Sukhoi Su-30

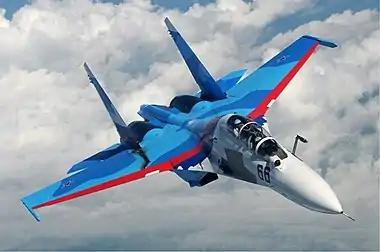
Russian Air Force Su-30 from the Russian Falcons Aerobatic Team

In 1994–1996, an initial batch of five original Su-30 (Su-27PU) fighters, contracted for the Russian Defence Ministry, were delivered to 54th Guards Fighter Aviation Regiment based at Savasleyka air base. After the regiment was disbanded in 2002, the aircraft became part of 4th Centre for Combat Employment and Retraining of Personnel in Lipetsk where they were flown mostly by Russian Falcons aerobatic team. No further orders of the variant were made. However, the Russian Defence Ministry was impressed with the export Su-30MKI's performance envelope and ordered a local version of the same aircraft for their own use, called the Su-30SM, which is the third adaptation of the MKI after the Malaysian Su-30MKM and the Algerian MKA. A total of 60 Su-30SM fighters, under two contracts signed in March and December 2012, respectively. On 21 September 2012, the Su-30SM performed its maiden flight. The Russian Air Force has received first two serial aircraft on 22 November 2012. By end of 2015, 31st Fighter Aviation Regiment, the last aviation regiment of the Russian Aerospace Forces that operated Soviet-made MiG-29A/UBs (izdeliye 9.12/9.13) was fully rearmed with about twenty new Su-30SM fighters. All aircraft of the first two contracts were delivered by 2016.